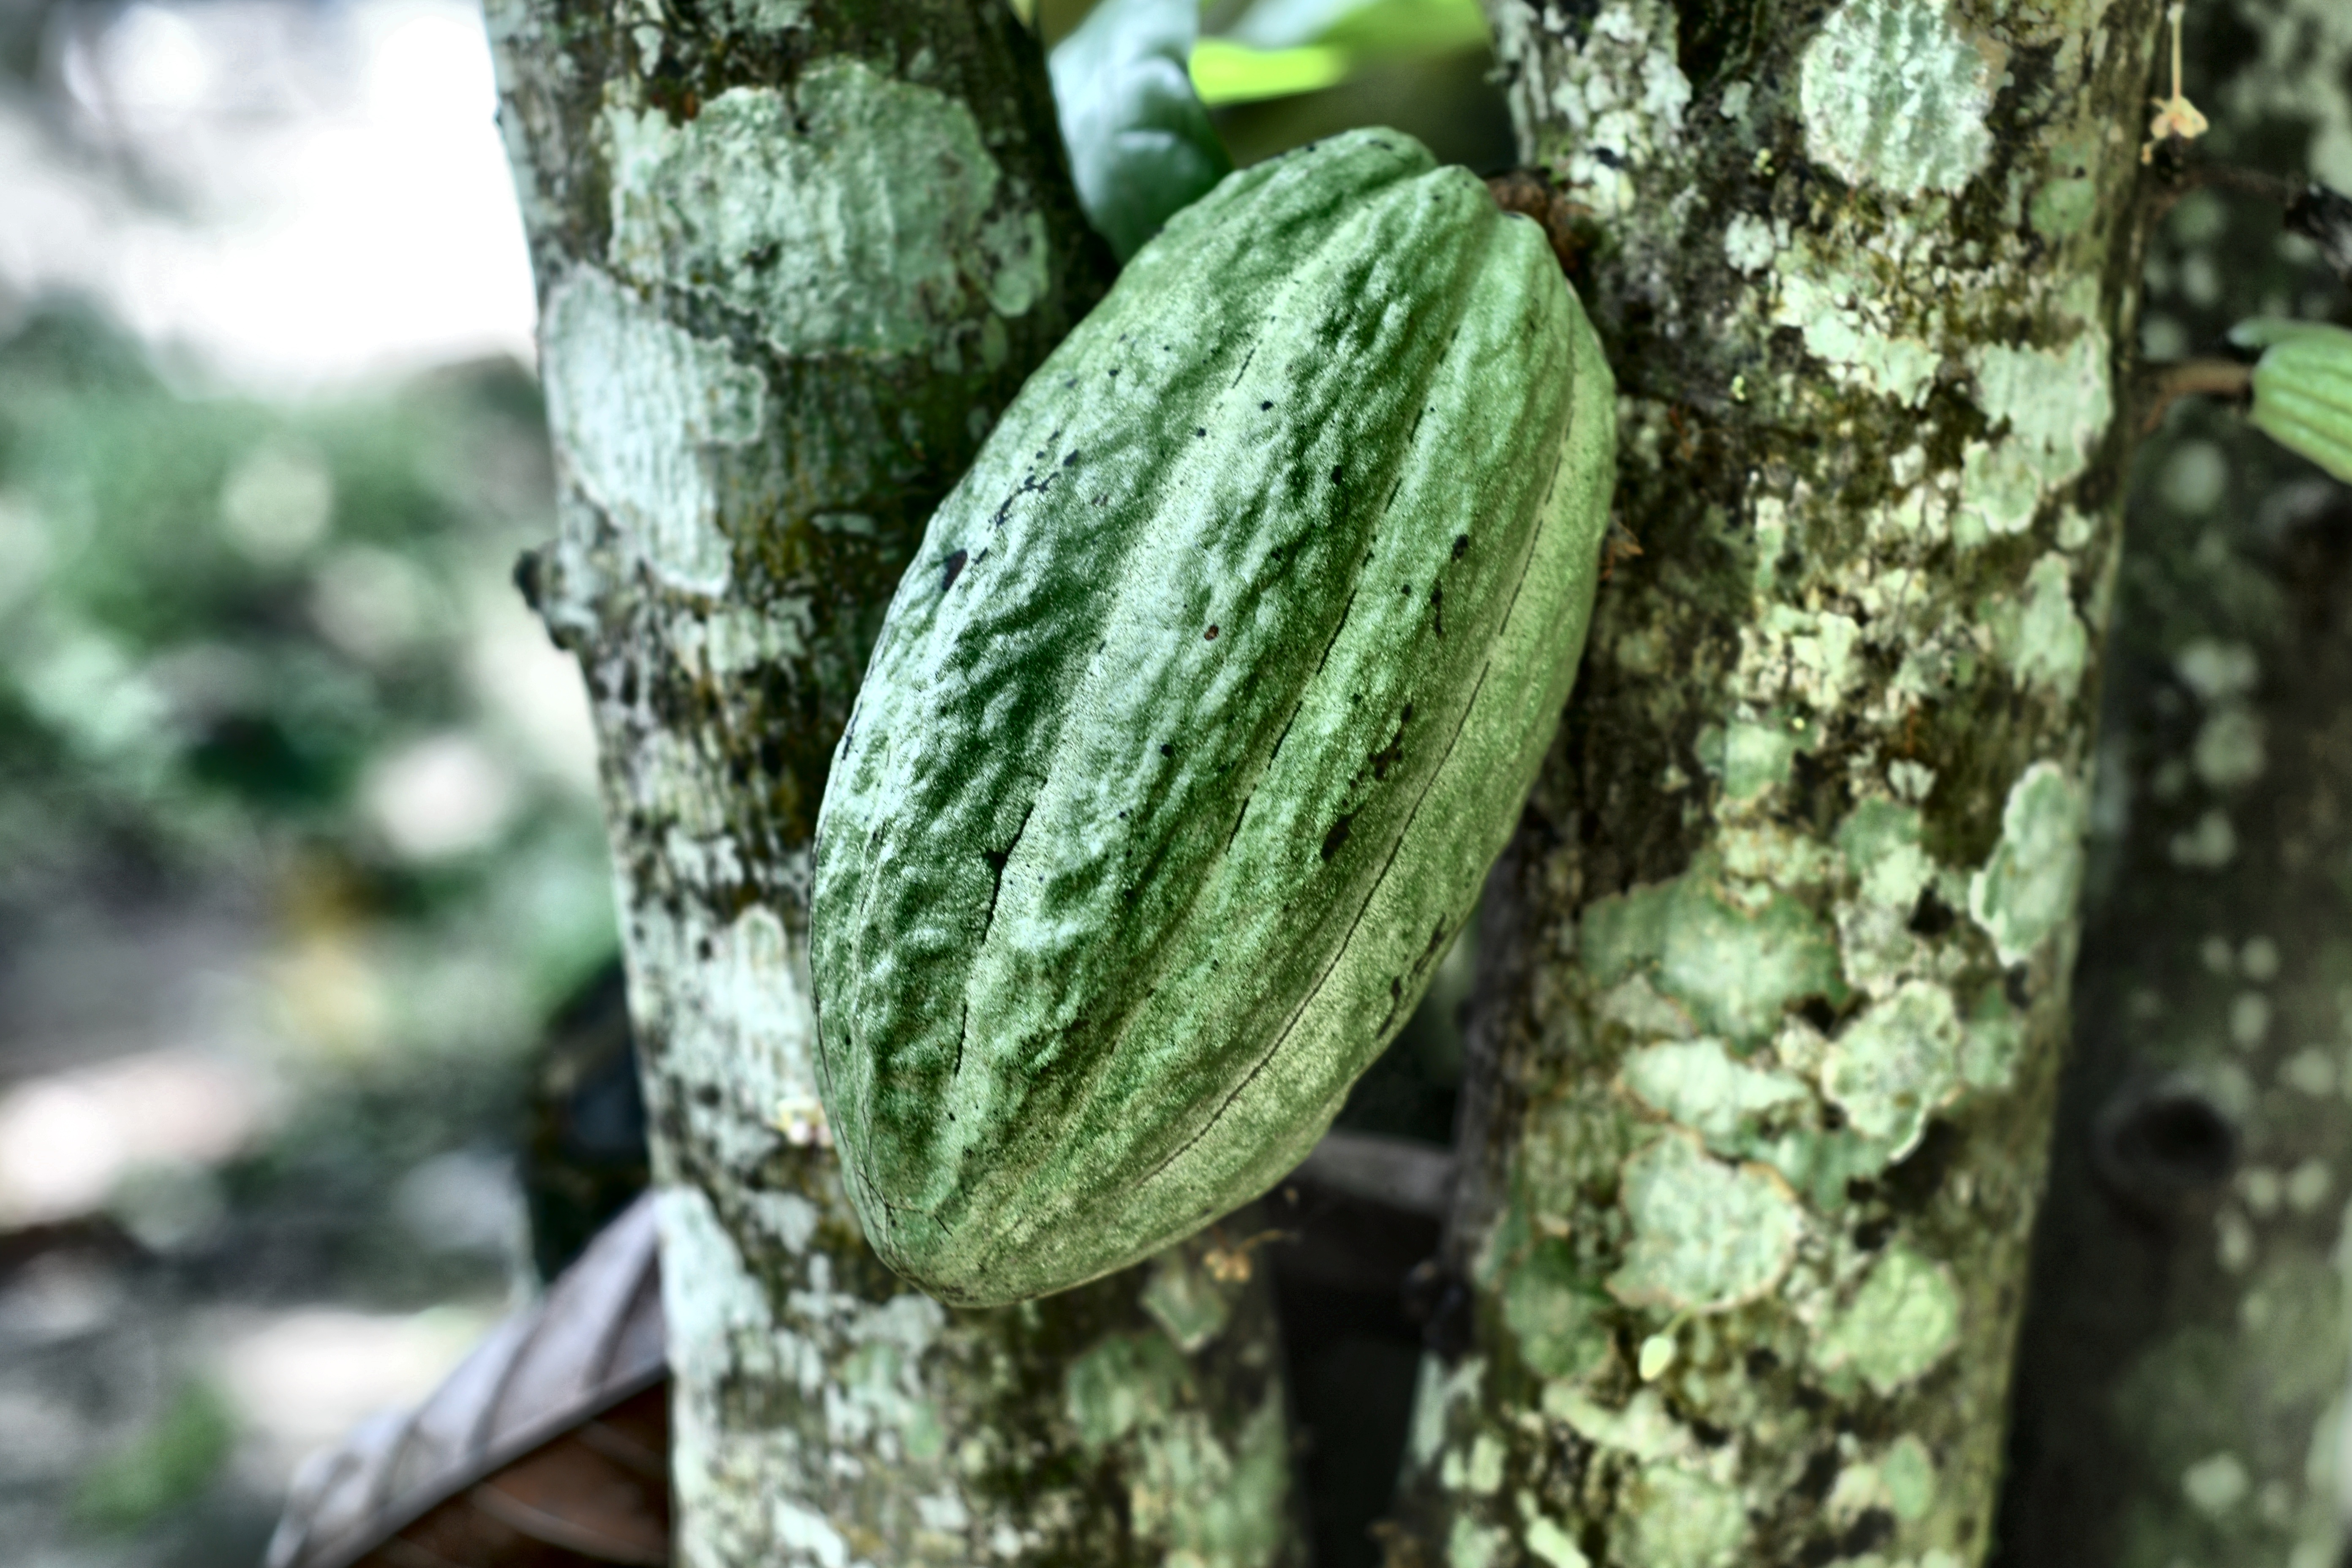
Maturity: unmature
Variety: Guiana